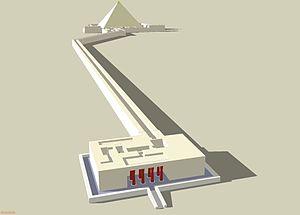
Autre vue de la pyramide de Niouserrê prise depuis le temple de la vallée du complexe funéraire - Abousir - Ve dynastie égyptienne